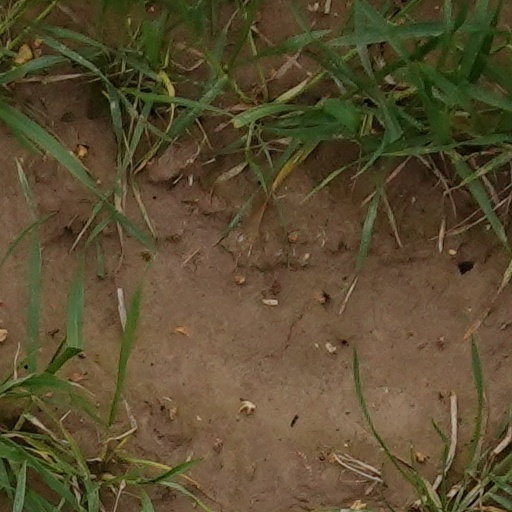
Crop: wheat